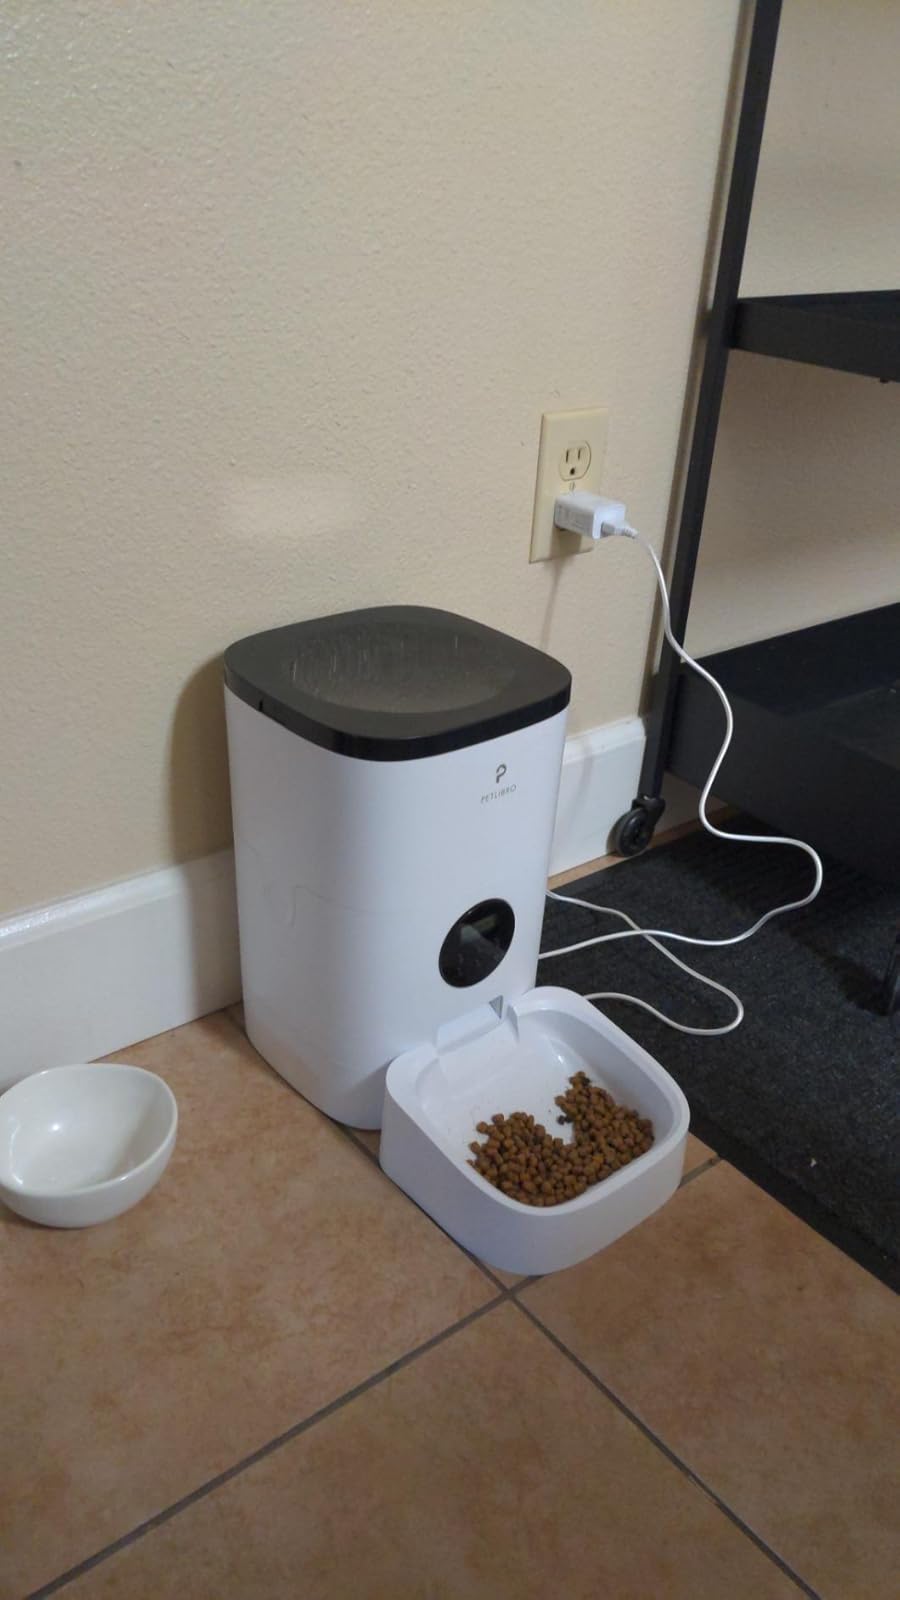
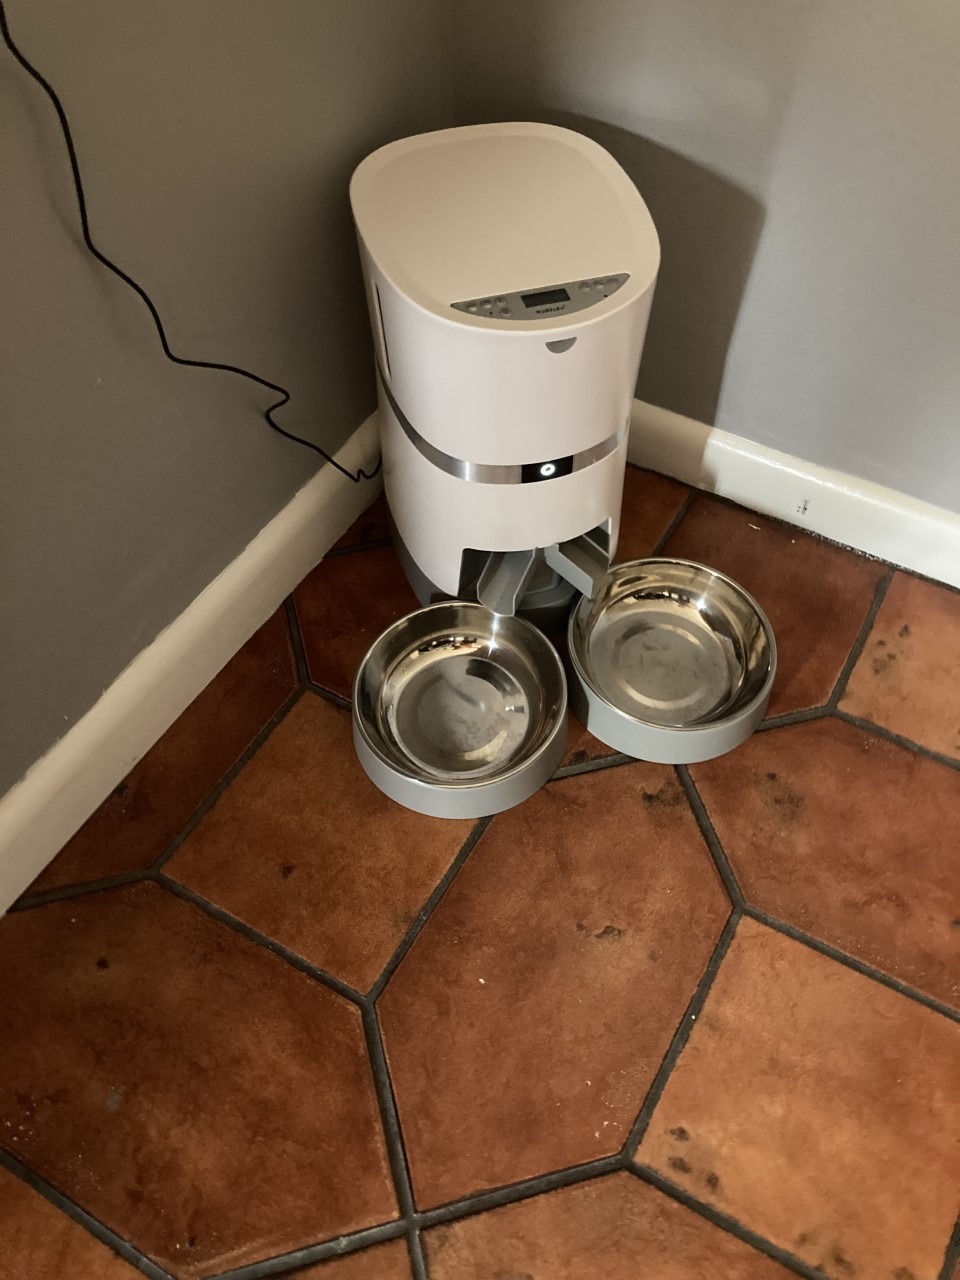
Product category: items_feeder
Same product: no